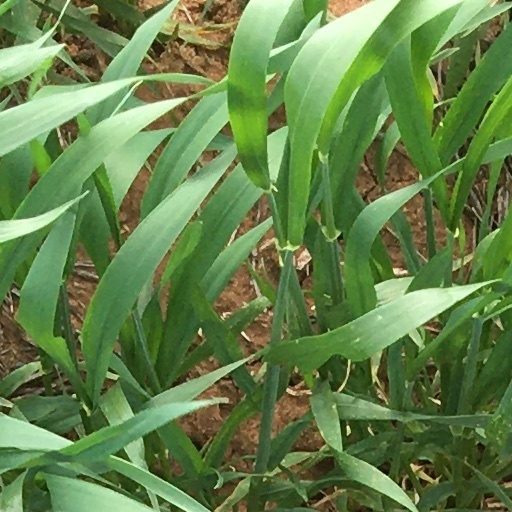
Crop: wheat